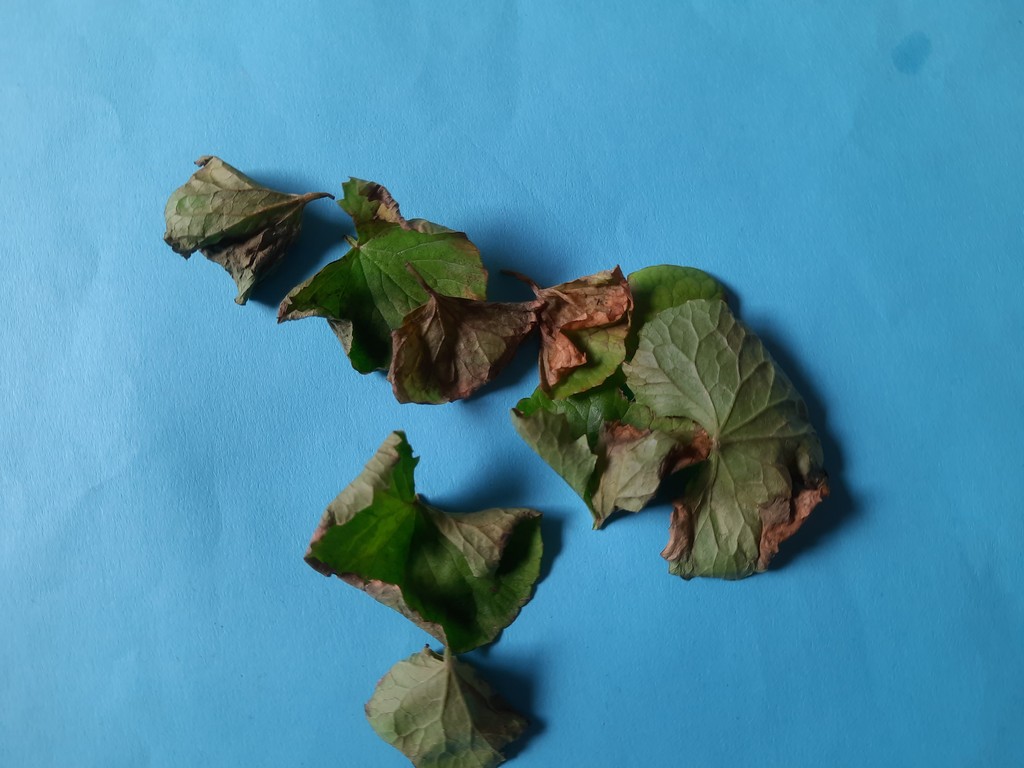
Label: Unhealthy